Flag of Ethiopia

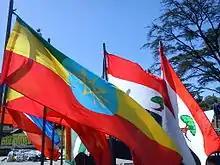
Ethiopia's national and regional flags

The colors of green, yellow and red were used for the flag of the Ethiopian Empire in 1914. On 11 October 1897, a year after Ethiopia decisively defeated the Kingdom of Italy at the Battle of Adwa, emperor Menelik II ordered the three pennants combined in a rectangular tricolour from top to bottom of red, yellow, and green with the first letter of his own name (the Amharic letter "") on the central stripe. The letter of Menelik's name was removed from the flag after his death in 1913. For unknown reasons, the colour order was flipped - with green on top, red on the bottom, and the yellow remaining in place. The flag's tricolour scheme has existed since the early 19th century, and the colours red, yellow, and green carried special importance prior to that. To commemorate its adoption in 1897, Ethiopia celebrates Flag Day on the first Monday of the month of Tikimt (September–October).